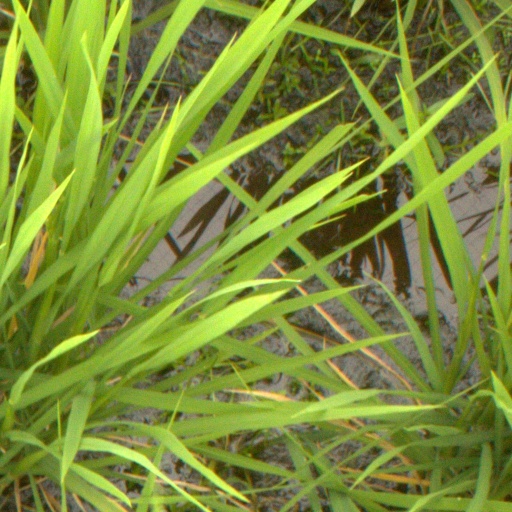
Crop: rice